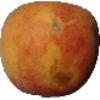
Label: Peach 1